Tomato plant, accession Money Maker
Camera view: tilt-top (135 deg); turntable rotation: 120 degrees
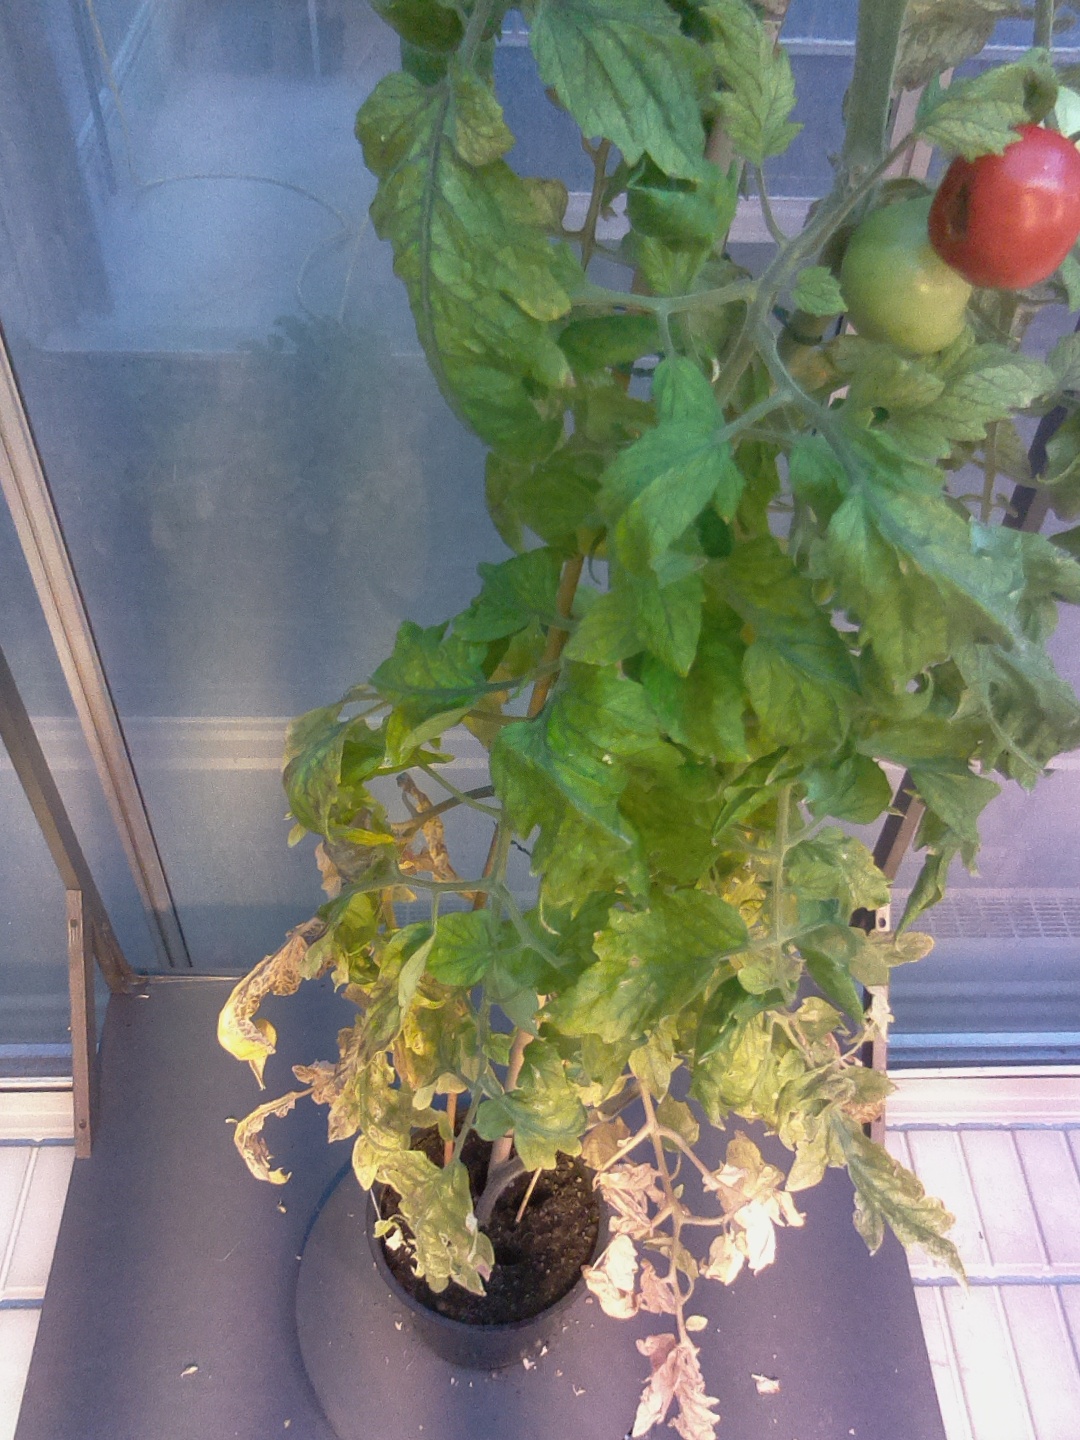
BBCH growth stage 81: 10%-20% of fruits show typical fully ripe color